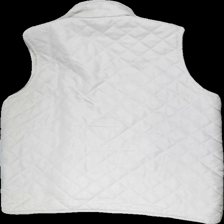
View: back
Type: Vest
Category: Ladies
Brand: Not in the list
Brand text on label: zucchini
Colors: Beige
Material: 100% polyester
Cut: Regular
Size: L
Season: All
Stains: Major
Price range: <50
Recommended usage: Export